Knoxville, Iowa

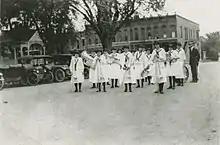
Main Street, Knoxville, Iowa, 1945

Knoxville is a city in and the county seat of Marion County, Iowa, United States. The population was 7,595 at the time of the 2020 census, an increase from 7,313 in the 2010 census. Knoxville is home of the National Sprint Car Hall of Fame & Museum, located next to the Knoxville Raceway dirt track. Knoxville is located 4 miles south of Lake Red Rock and Elk Rock State Park.